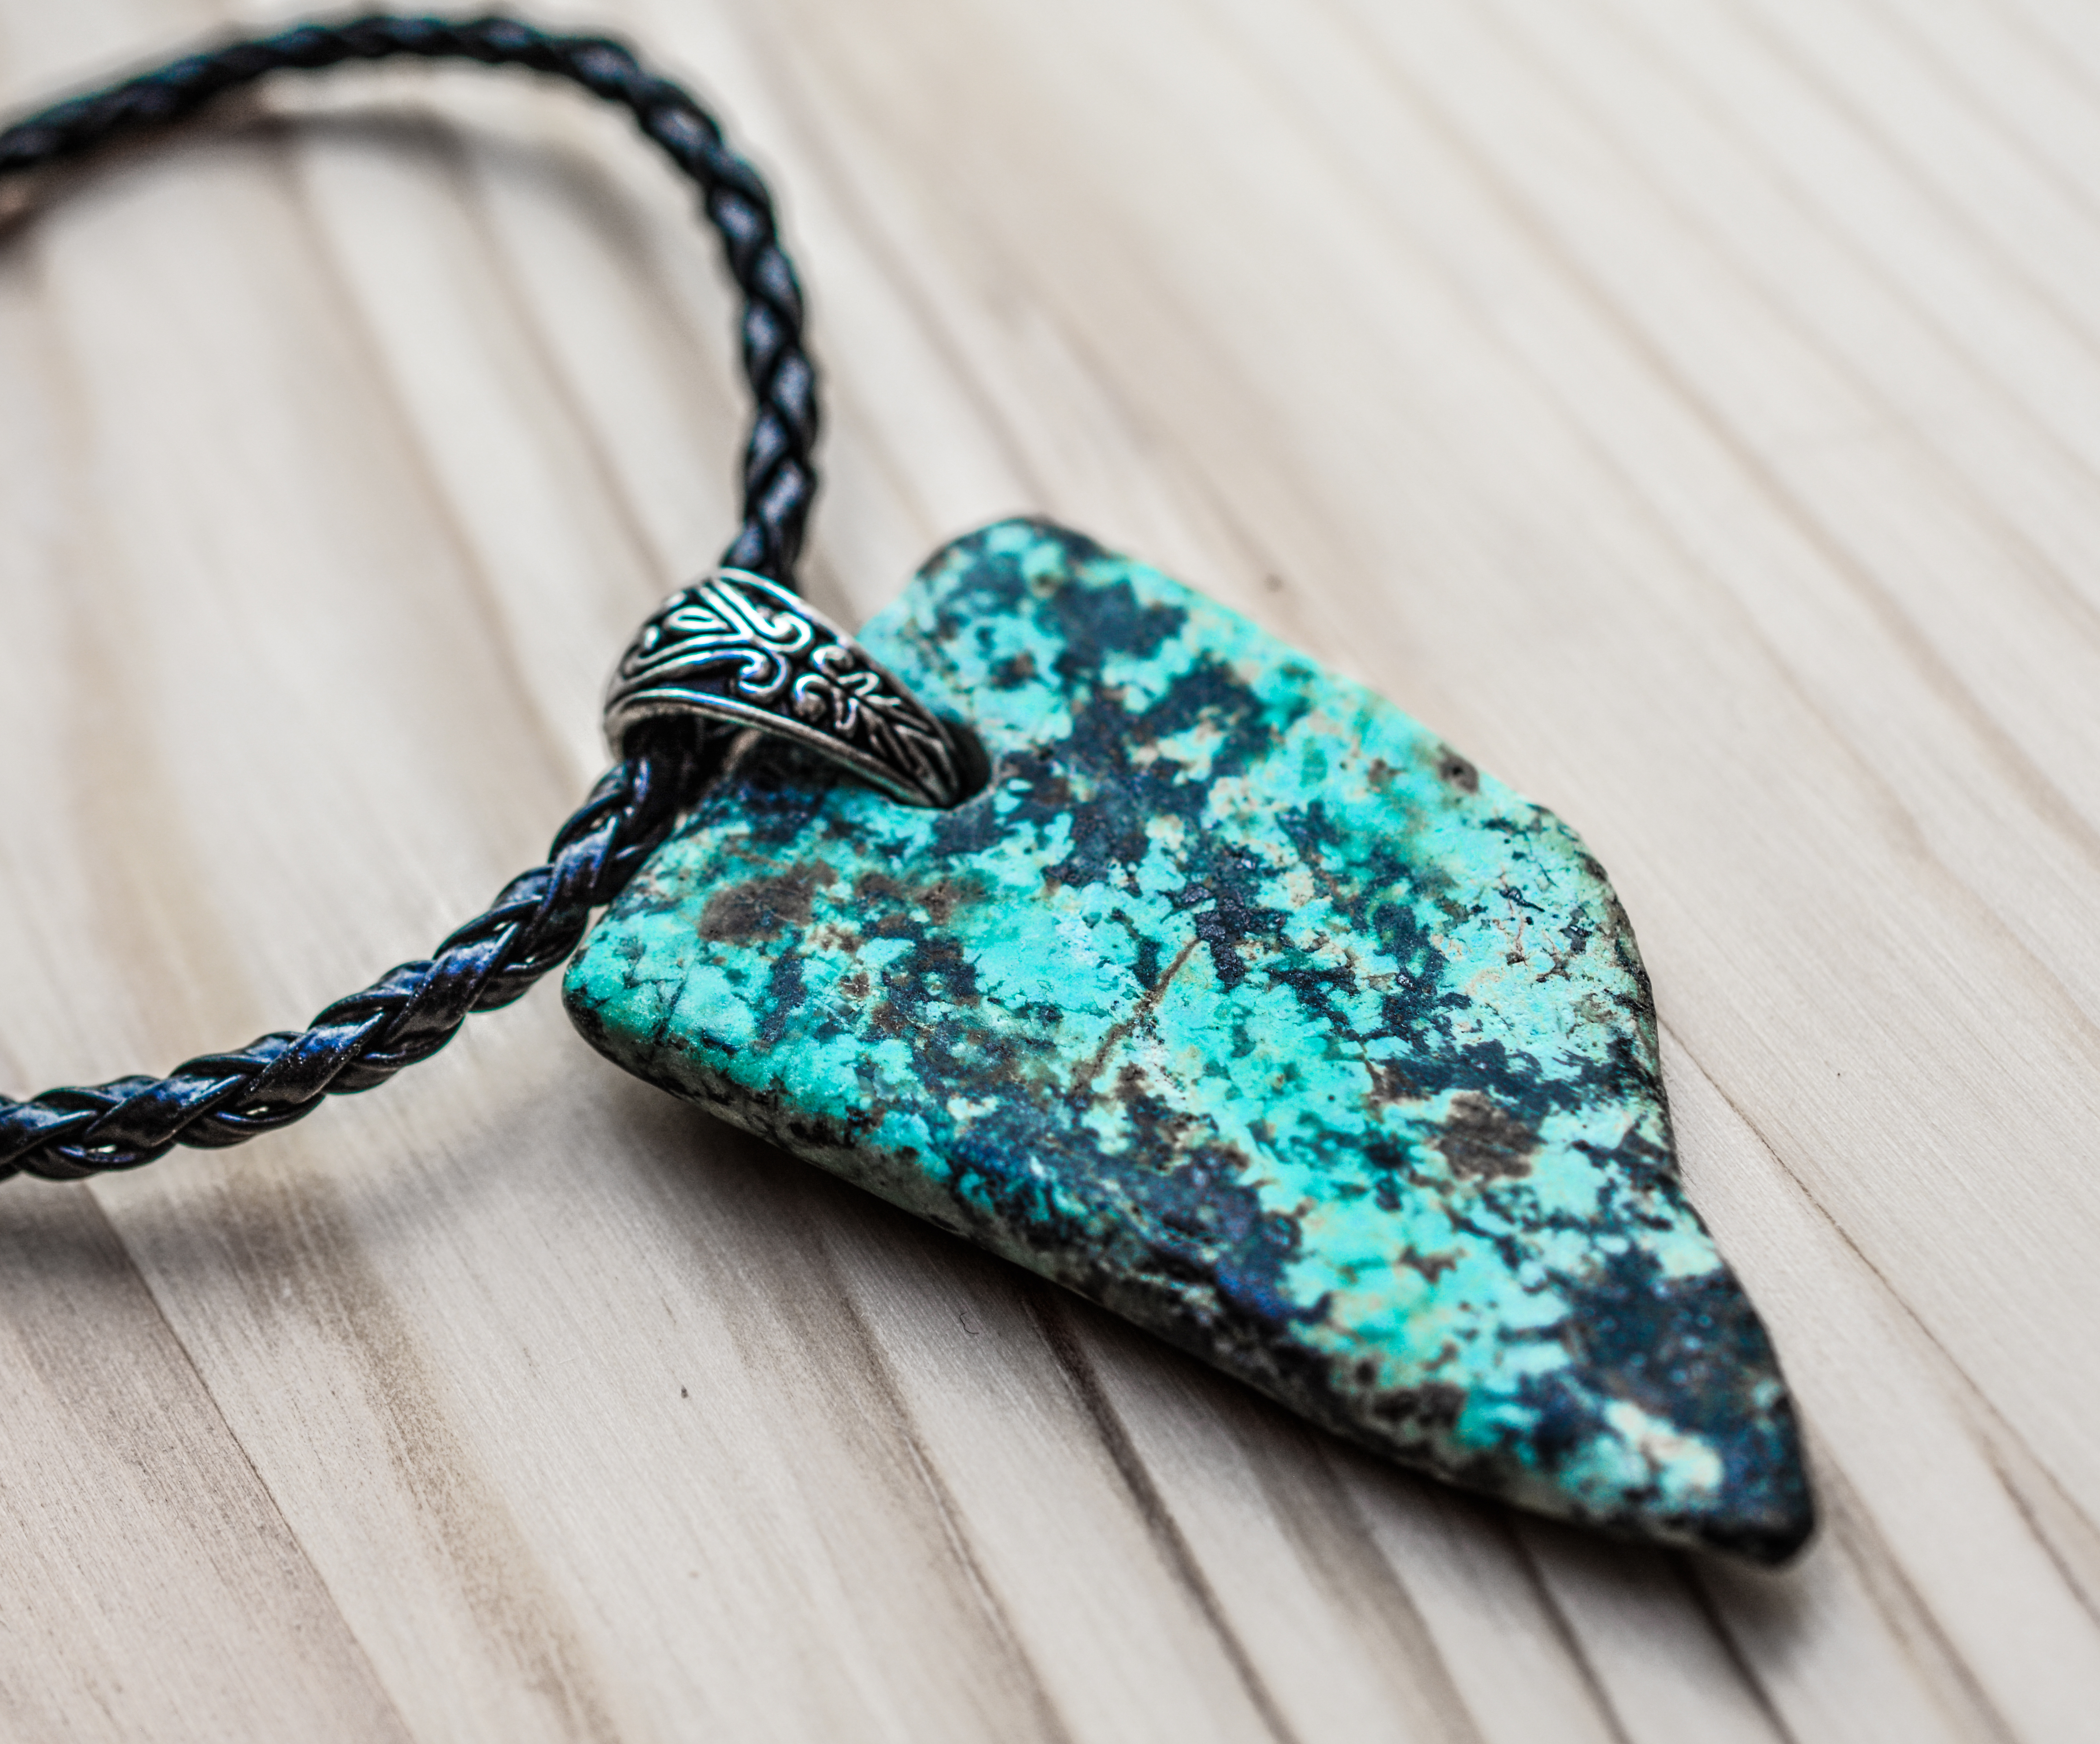
texture, chain, green, color, natural, fashion, blue, bead, jewelry, necklace, close up, jewellery, luxury, geology, turquoise, wooden, raw, handmade, organ, knot, wear, gemstone, mineral, accessory, pendant, fashion accessory